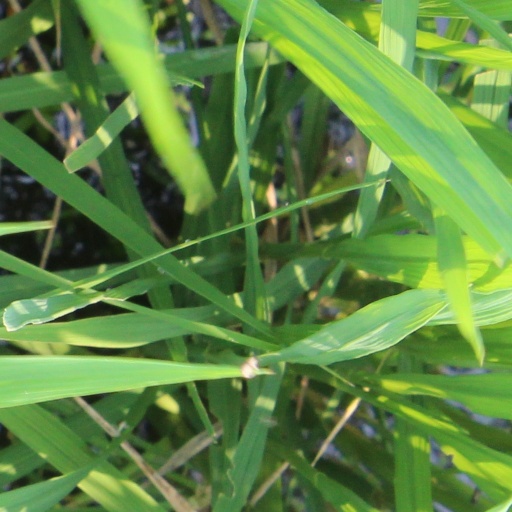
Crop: rice